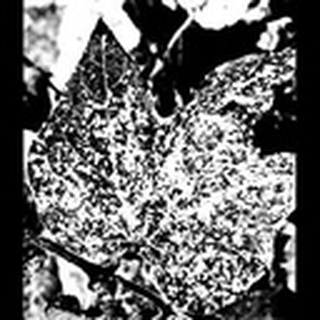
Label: cotton_powdery_mildew